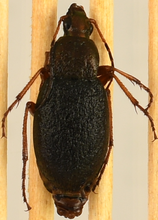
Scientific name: Chlaenius aestivus
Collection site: Smithsonian Conservation Biology Institute NEON (SCBI), plot SCBI_008